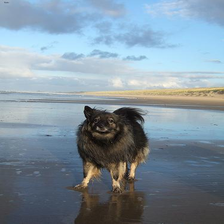
Species: dog
Breed: keeshond